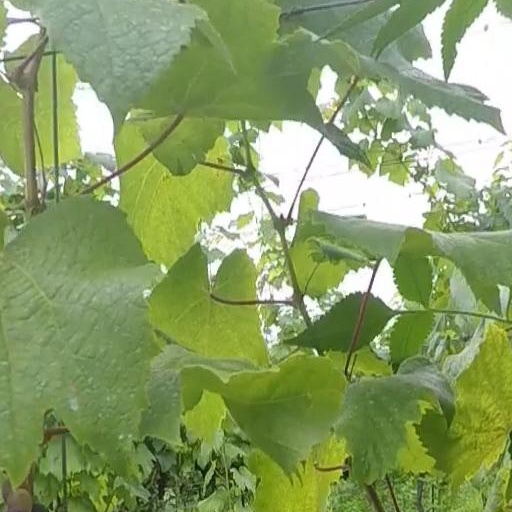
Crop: grape